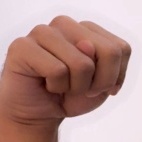
ASL sign: N